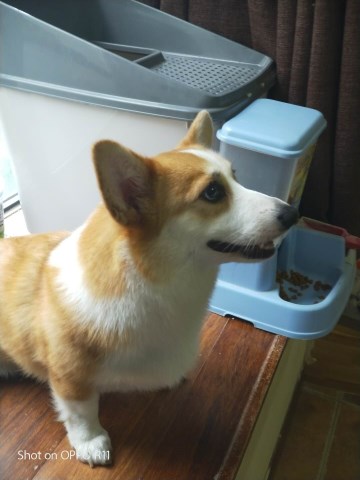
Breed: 2909-n000116-Cardigan